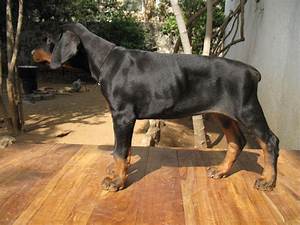
Label: dog